White and Poppe

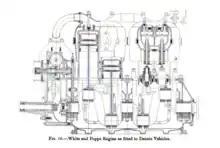
1916 engine for Dennis Brothers

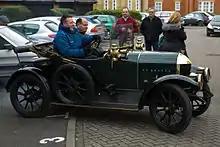
1913 Morris Oxford de luxe

White's partner, Peter August Poppe was designer and chief engineer. He and White and Poppe Limited jointly held many patents for inventions made by him.